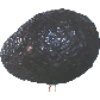
Label: avocado